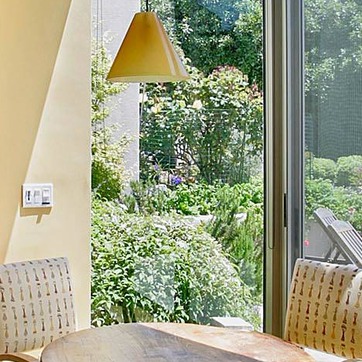
Material: glass